FIFA 13

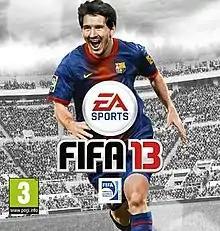
Cover art featuring Barcelona's Lionel Messi

FIFA 13 is a football simulation video game developed by EA Canada and published by Electronic Arts worldwide under the EA Sports label. The game was released in late September 2012 in most regions with the Japanese release being in October.